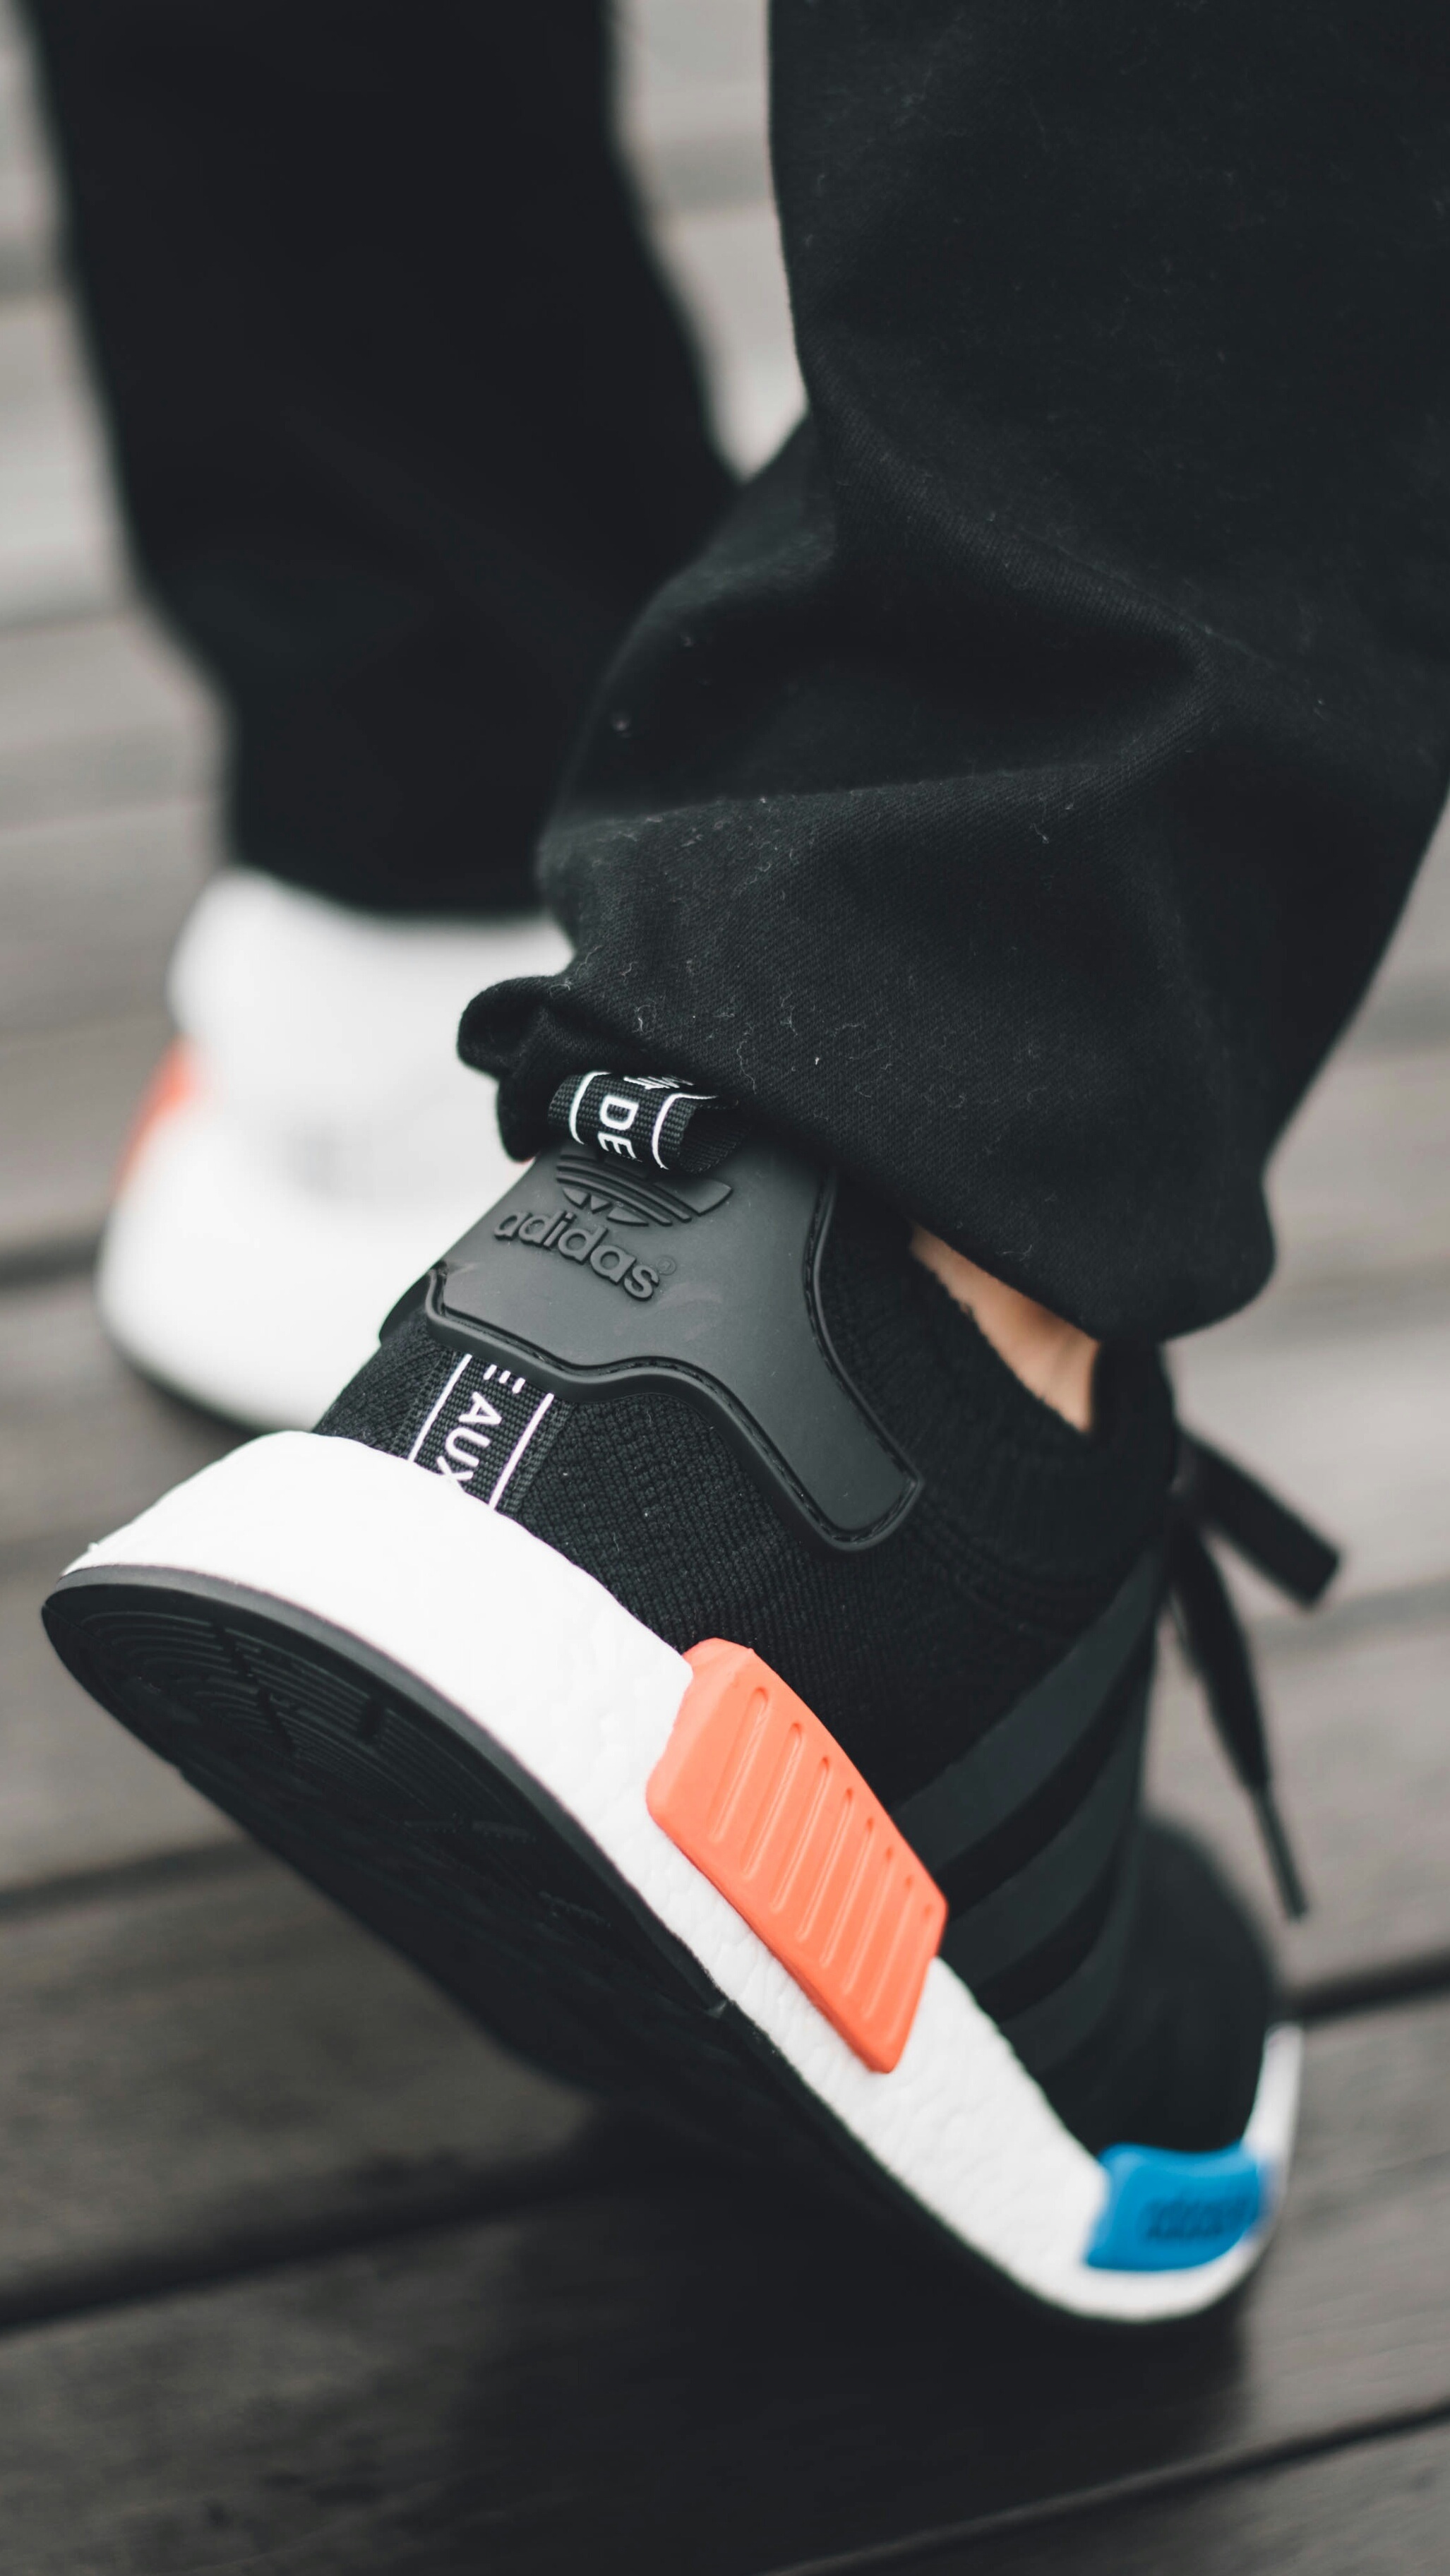
shoe, white, leather, spring, red, fashion, black, sneakers, footwear